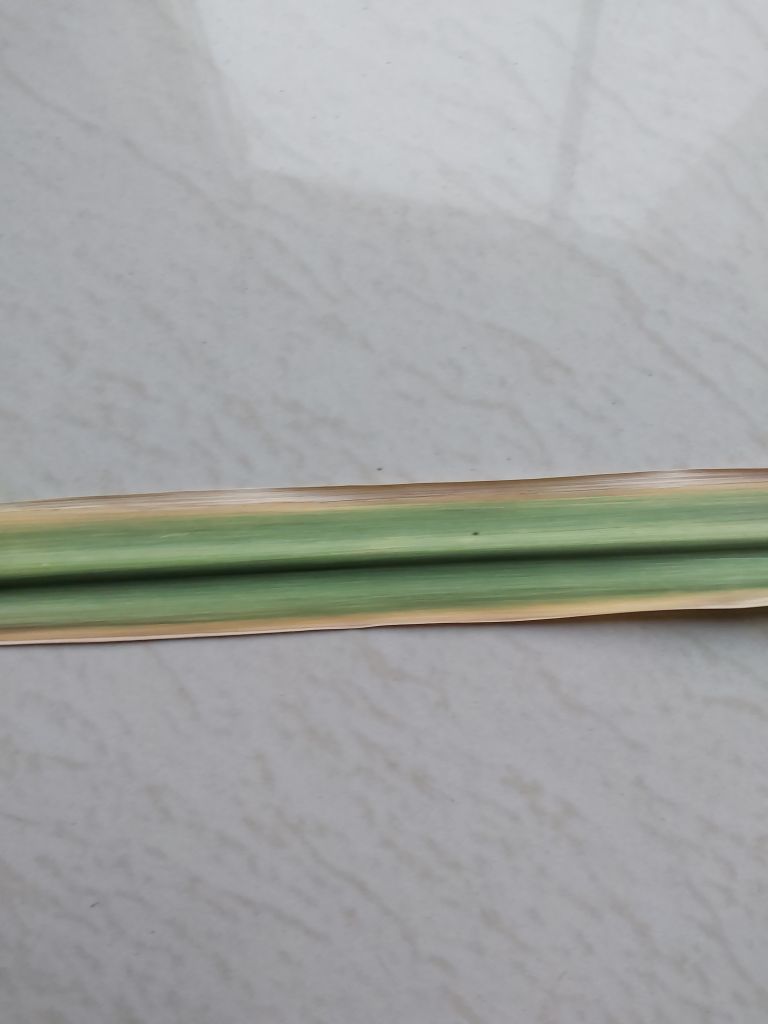
Label: Yellow Leaf